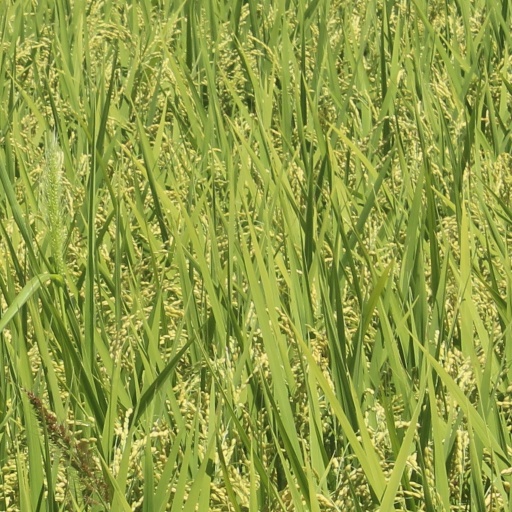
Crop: rice